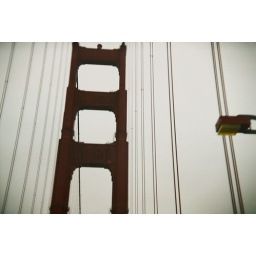
driving over golden gate bridge 2